Thomas Allen (representative)

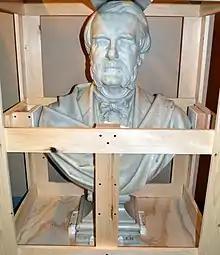
Marble bust of Thomas Allen

Thomas Allen (August 29, 1813 – April 8, 1882) was an American railroad builder and a member of the United States House of Representatives from Missouri.